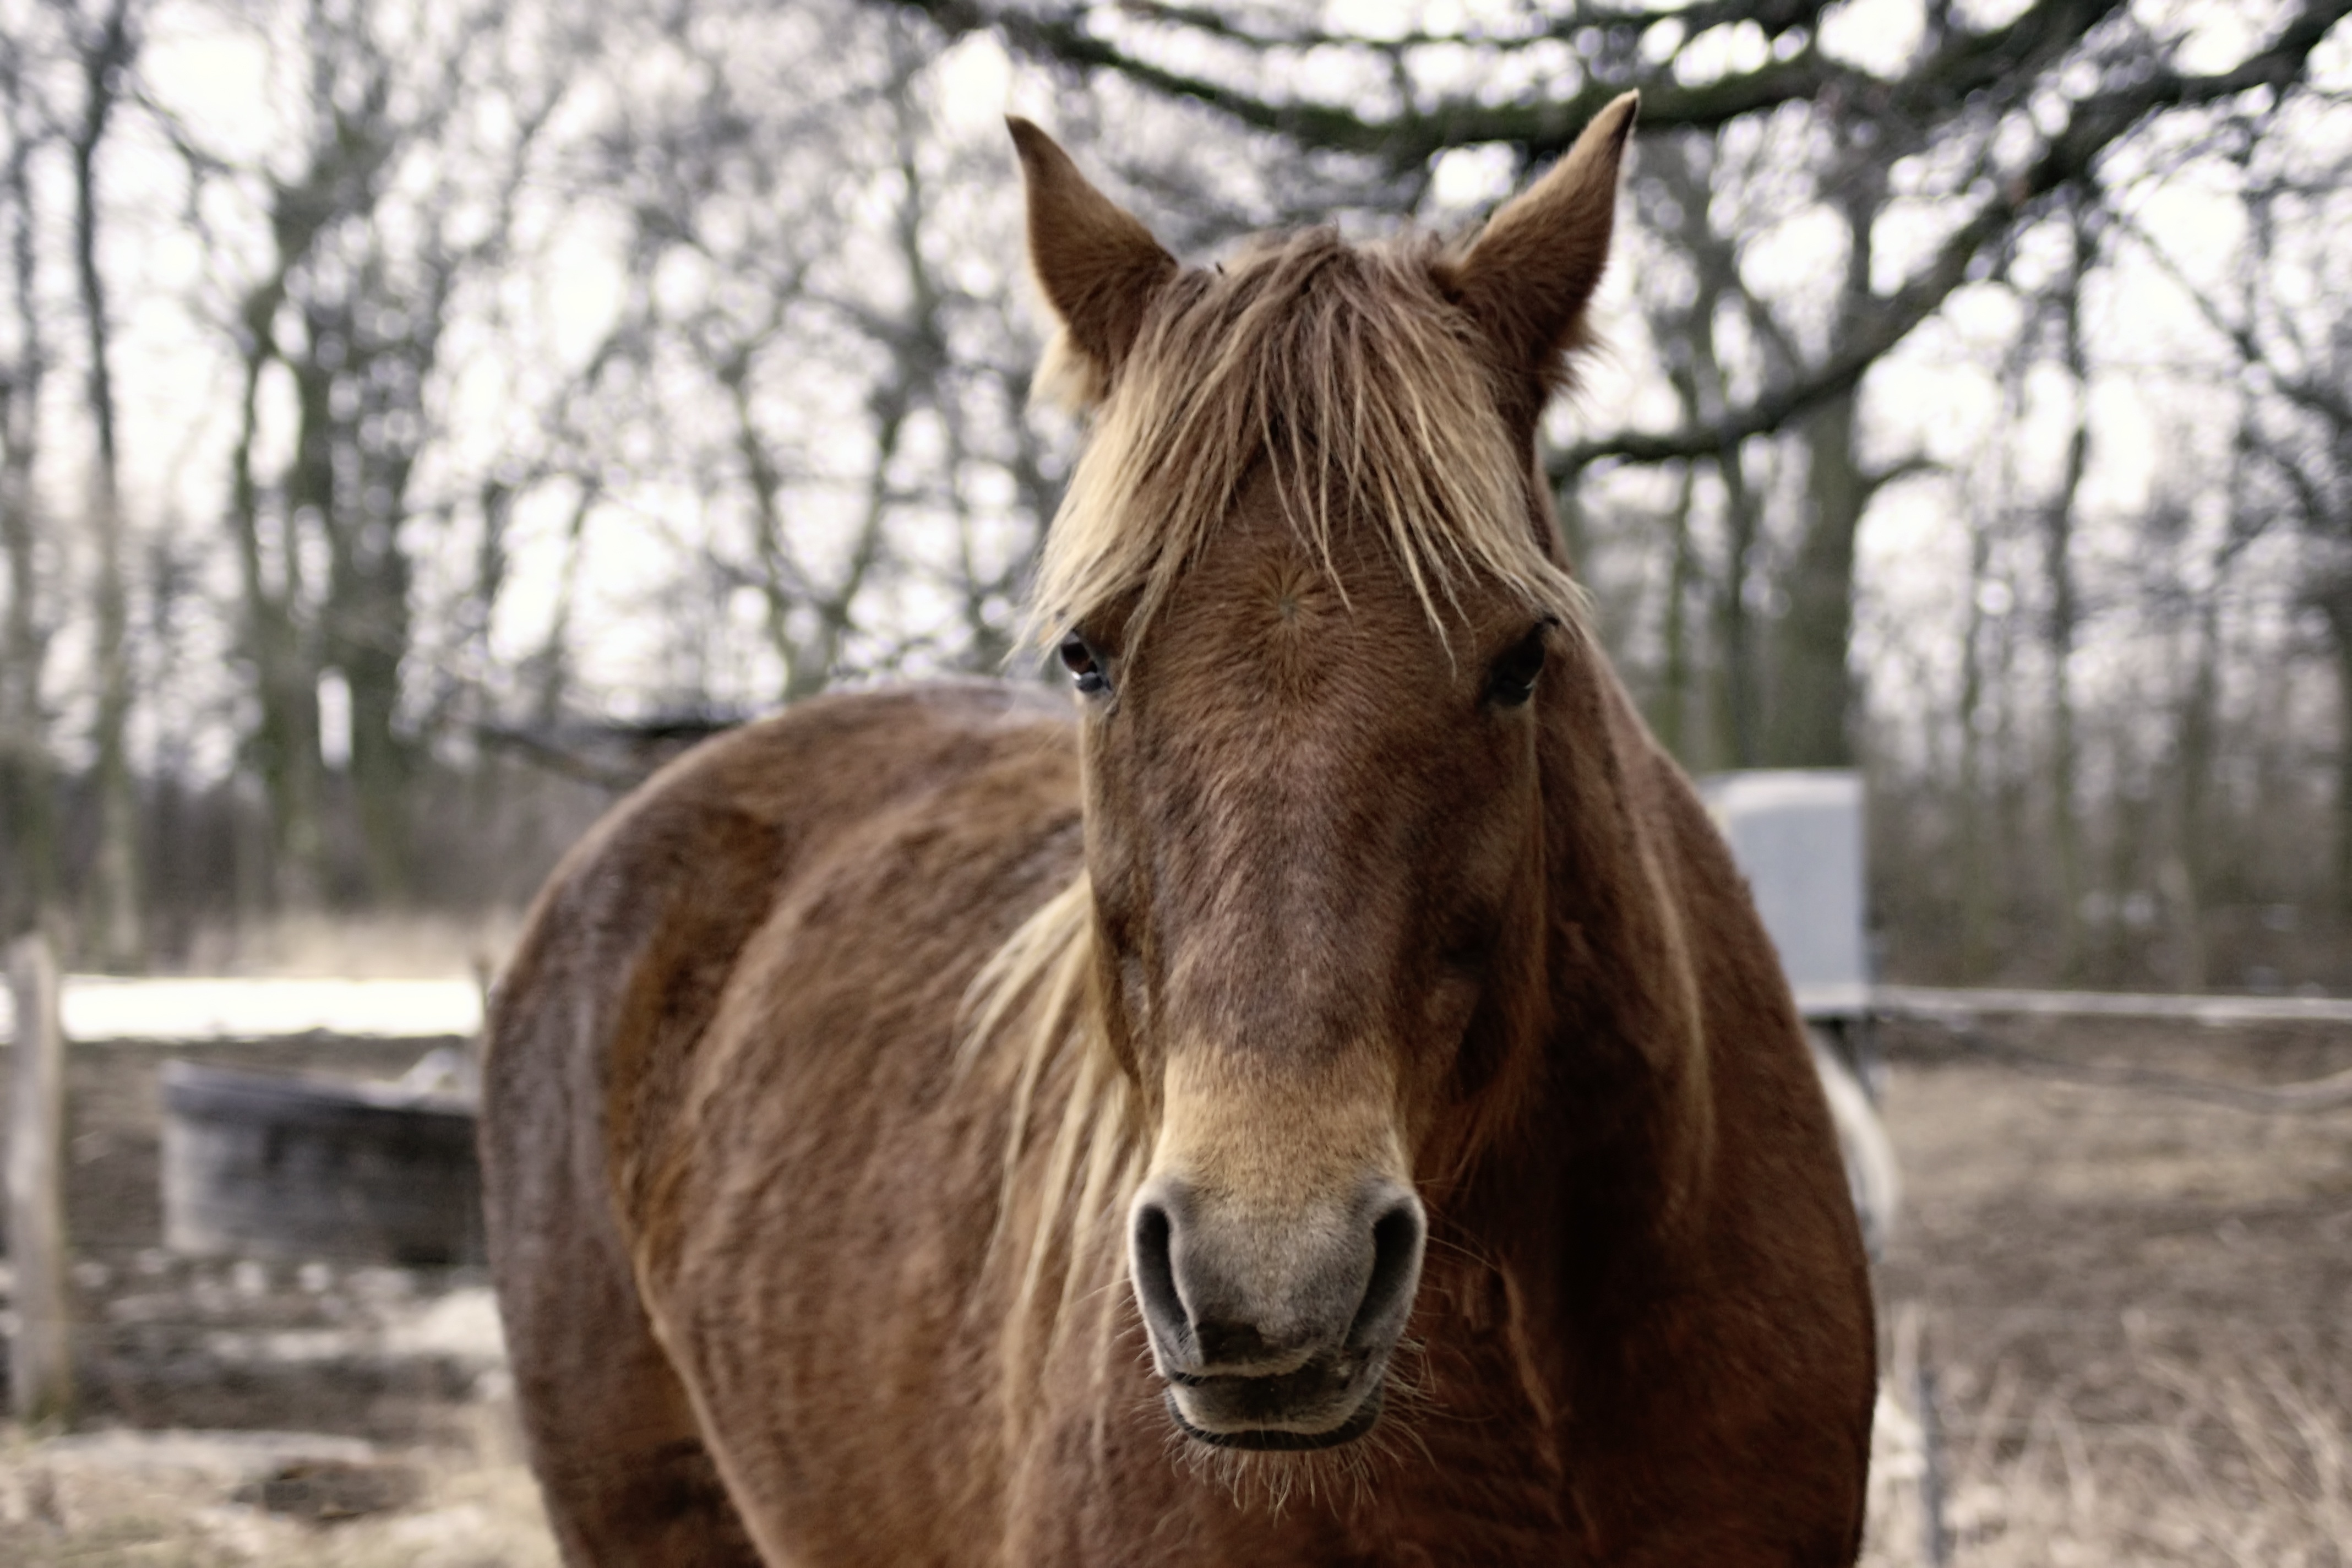
winter, animal, wildlife, pasture, horse, brown, mammal, stallion, mane, fauna, vertebrate, mare, horse head, pack animal, brown horse, horse like mammal, mustang horse